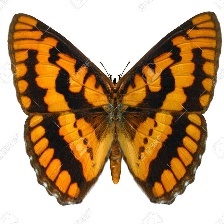
Species: CHECQUERED SKIPPER